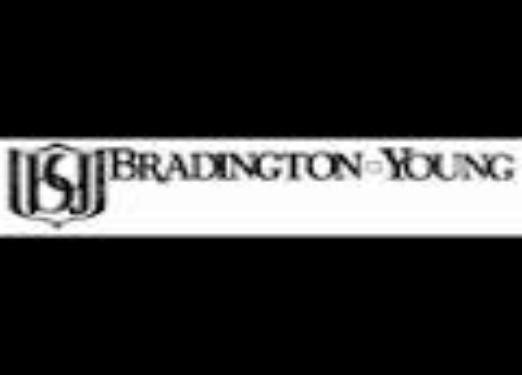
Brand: Braddington Young
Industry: Necessities